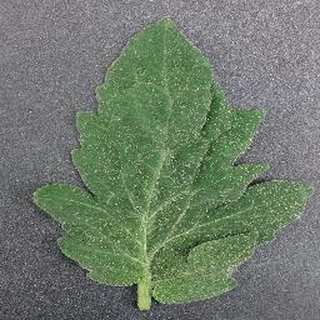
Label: healthy_tomato